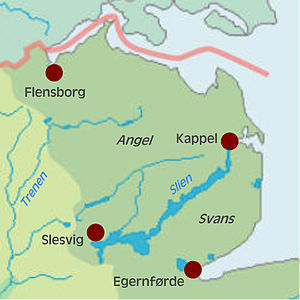
Svans (Slesvig)
Kort over Angel (øst for Flensborg og Slesvig) og Svans (syd for Slien).
Svans eller Svansø er halvøen mellem Slien i nord og Egernfjord i syd det øtlige Sydslesvig. I administrativ henseende hører landskabet under kredsene Rendsborg-Egernførde og Slesvig-Flensborg i den nordtyske deltstat Slesvig-Holsten. Landskabet på halvøen er præget af store godser. Ved Egernførde Fjord findes småskove, lange naturstande og klinter. Området har cirka 20.000 indbyggere.